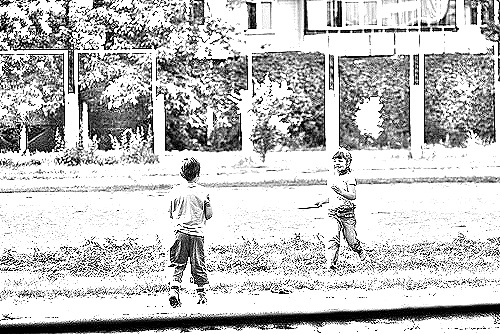
Portrait style: Sketch Portrait